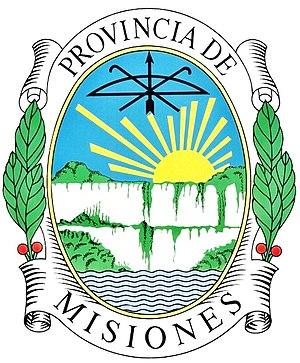
La province de Misiones est une province d'Argentine située dans le nord-est du pays. Elle est bordée à l'ouest par le Paraguay, à l'est du nord au sud par le Brésil et au sud-ouest par la province de Corrientes.